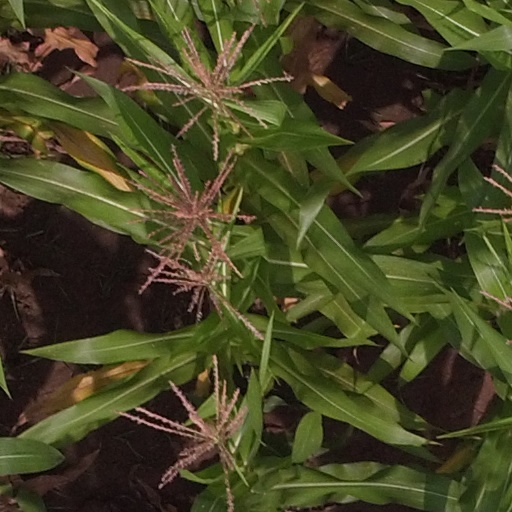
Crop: maize; corn